Mahanubhavudu

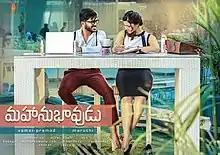
Film poster

Mahanubhavudu is a 2017 Indian Telugu-language romantic comedy film written and directed by Maruthi. It features Sharwanand and Mehreen Pirzada in the lead roles.